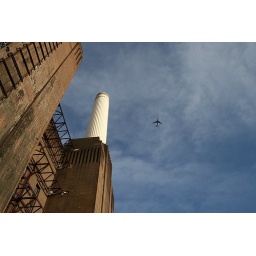
Look mummy, there's an aeroplane in the sky